University of Florida

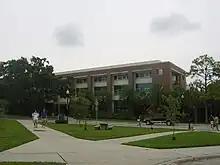
Opened in 2003, Rinker Hall was the first building on campus to receive LEED recognition. Since opening, other new and renovated buildings on campus have also received certification.

In 2005, the University of Florida became a Certified Audubon Cooperative Sanctuary for environmental and wildlife management, resource conservation, environmental education, waste management, and outreach.